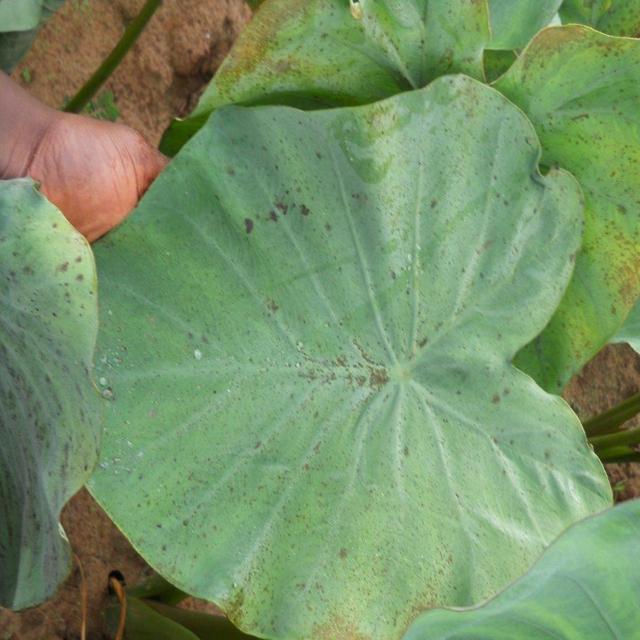
Label: Healthy